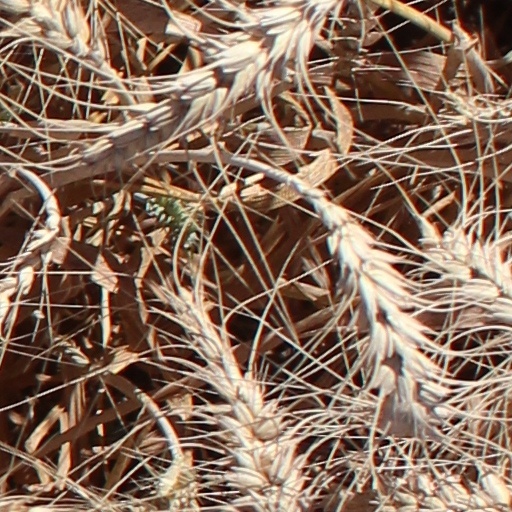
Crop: wheat